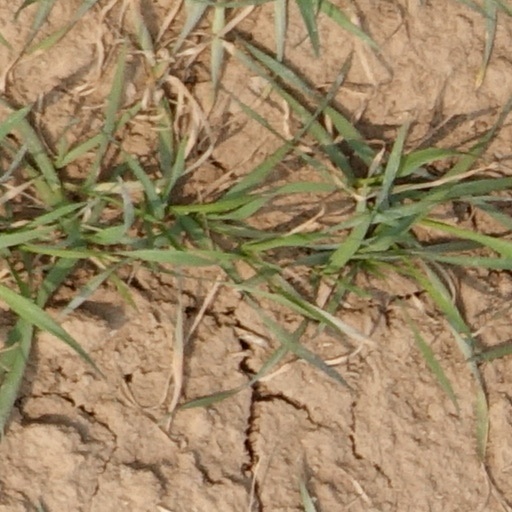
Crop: wheat